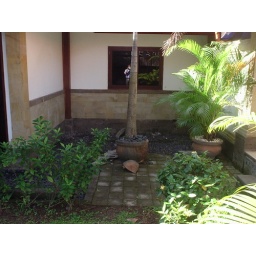
The overgrown palm tree in the broken pot next to the kitchen window